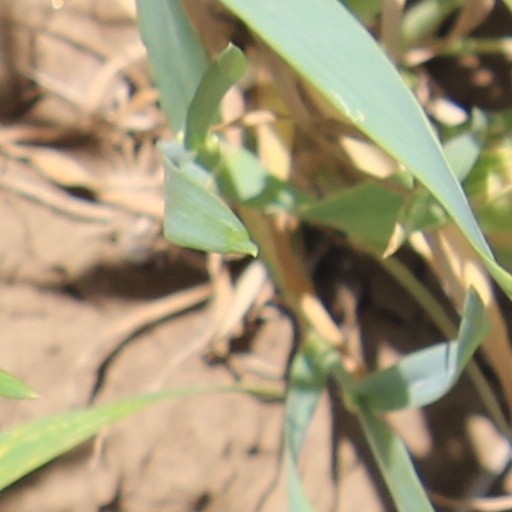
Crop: wheat